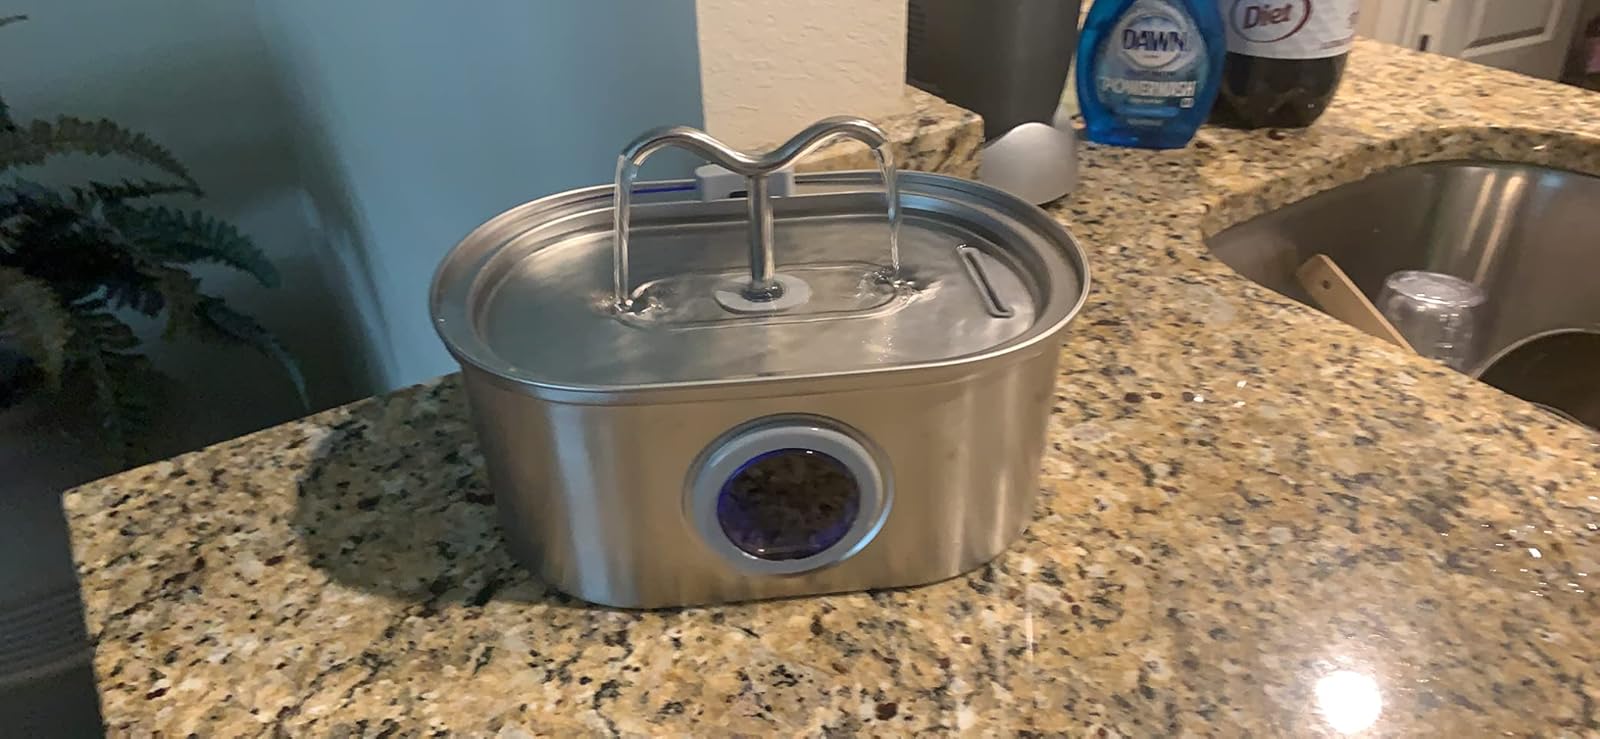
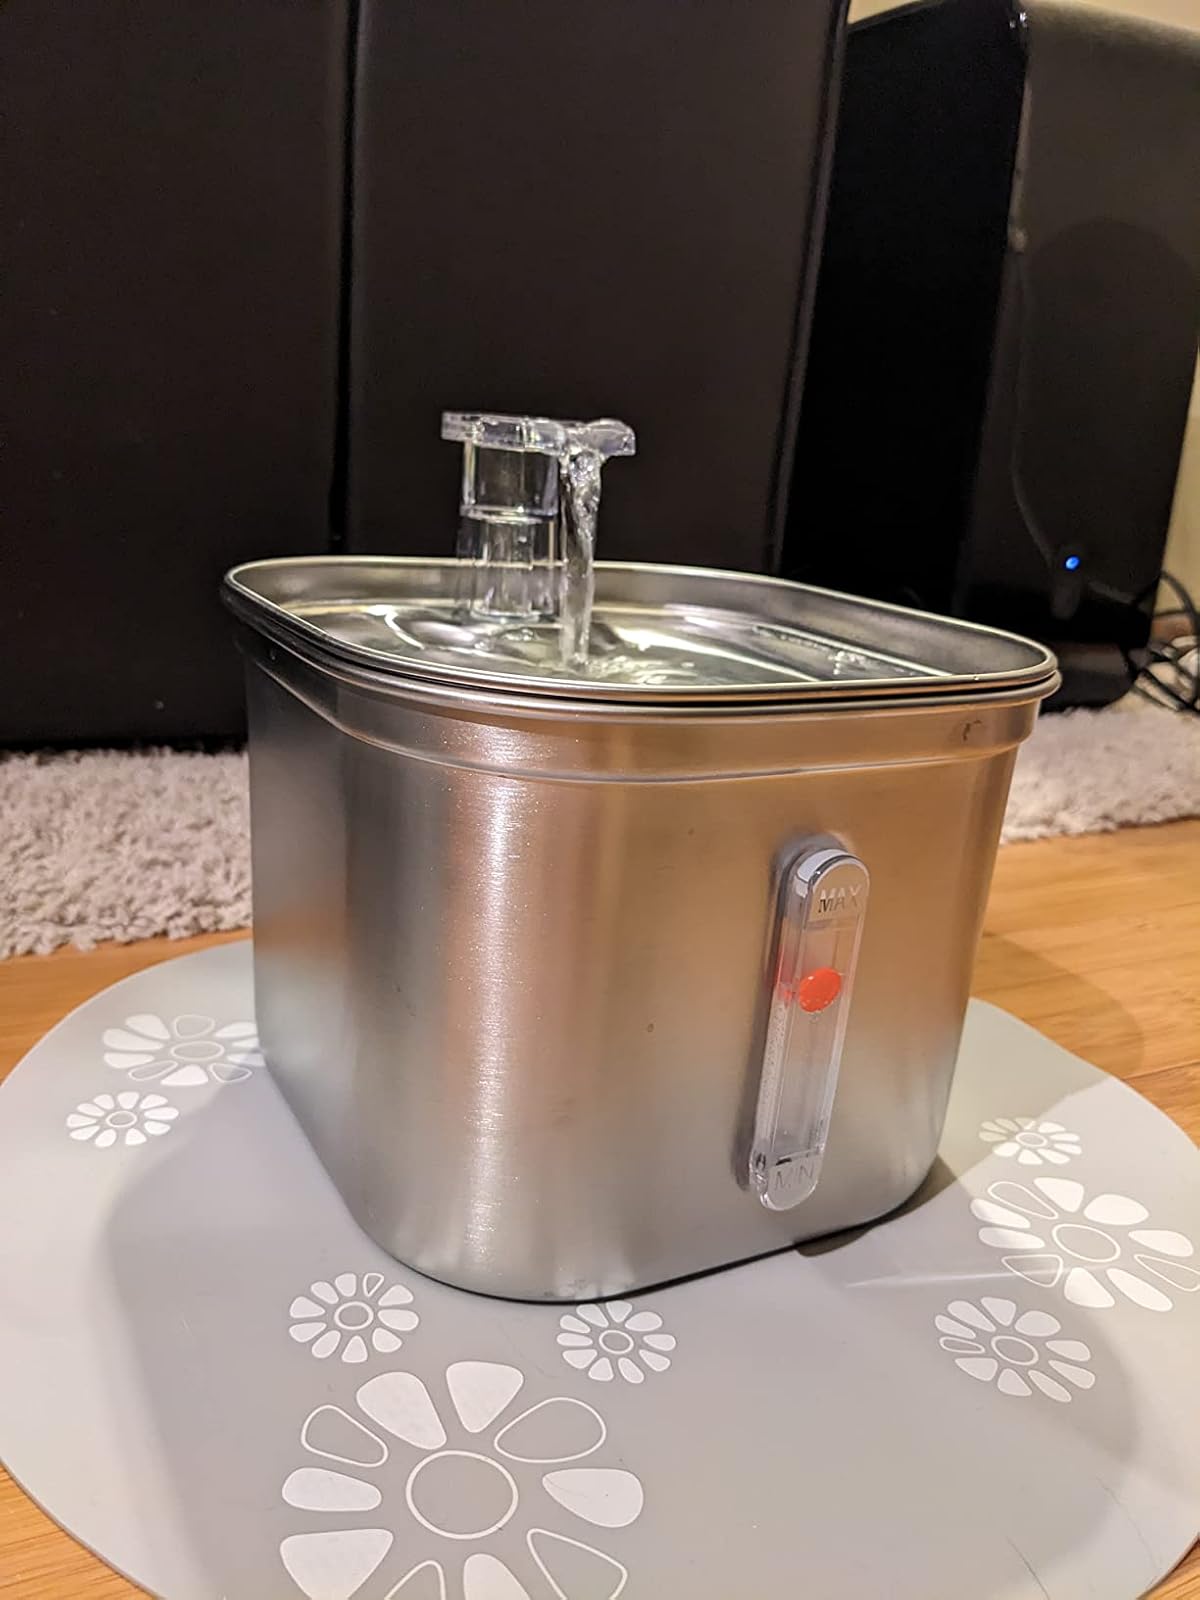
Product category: items_bowl
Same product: no